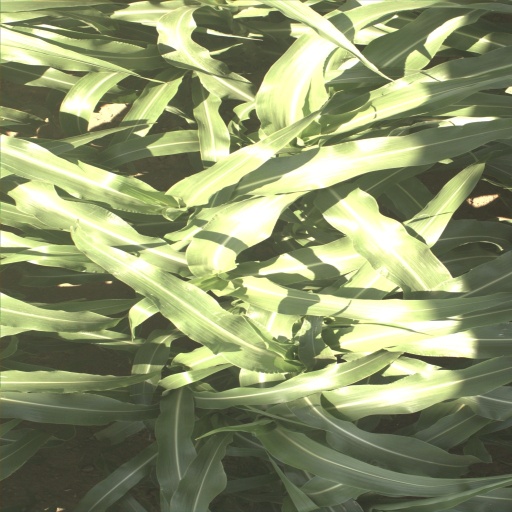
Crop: sorghum